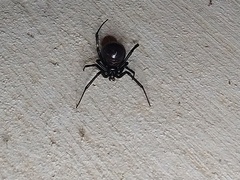
Species: Lactrodectus_hesperus